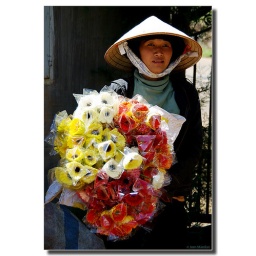
Woman working in one of the large green houses near Da Lat in Vietnam.